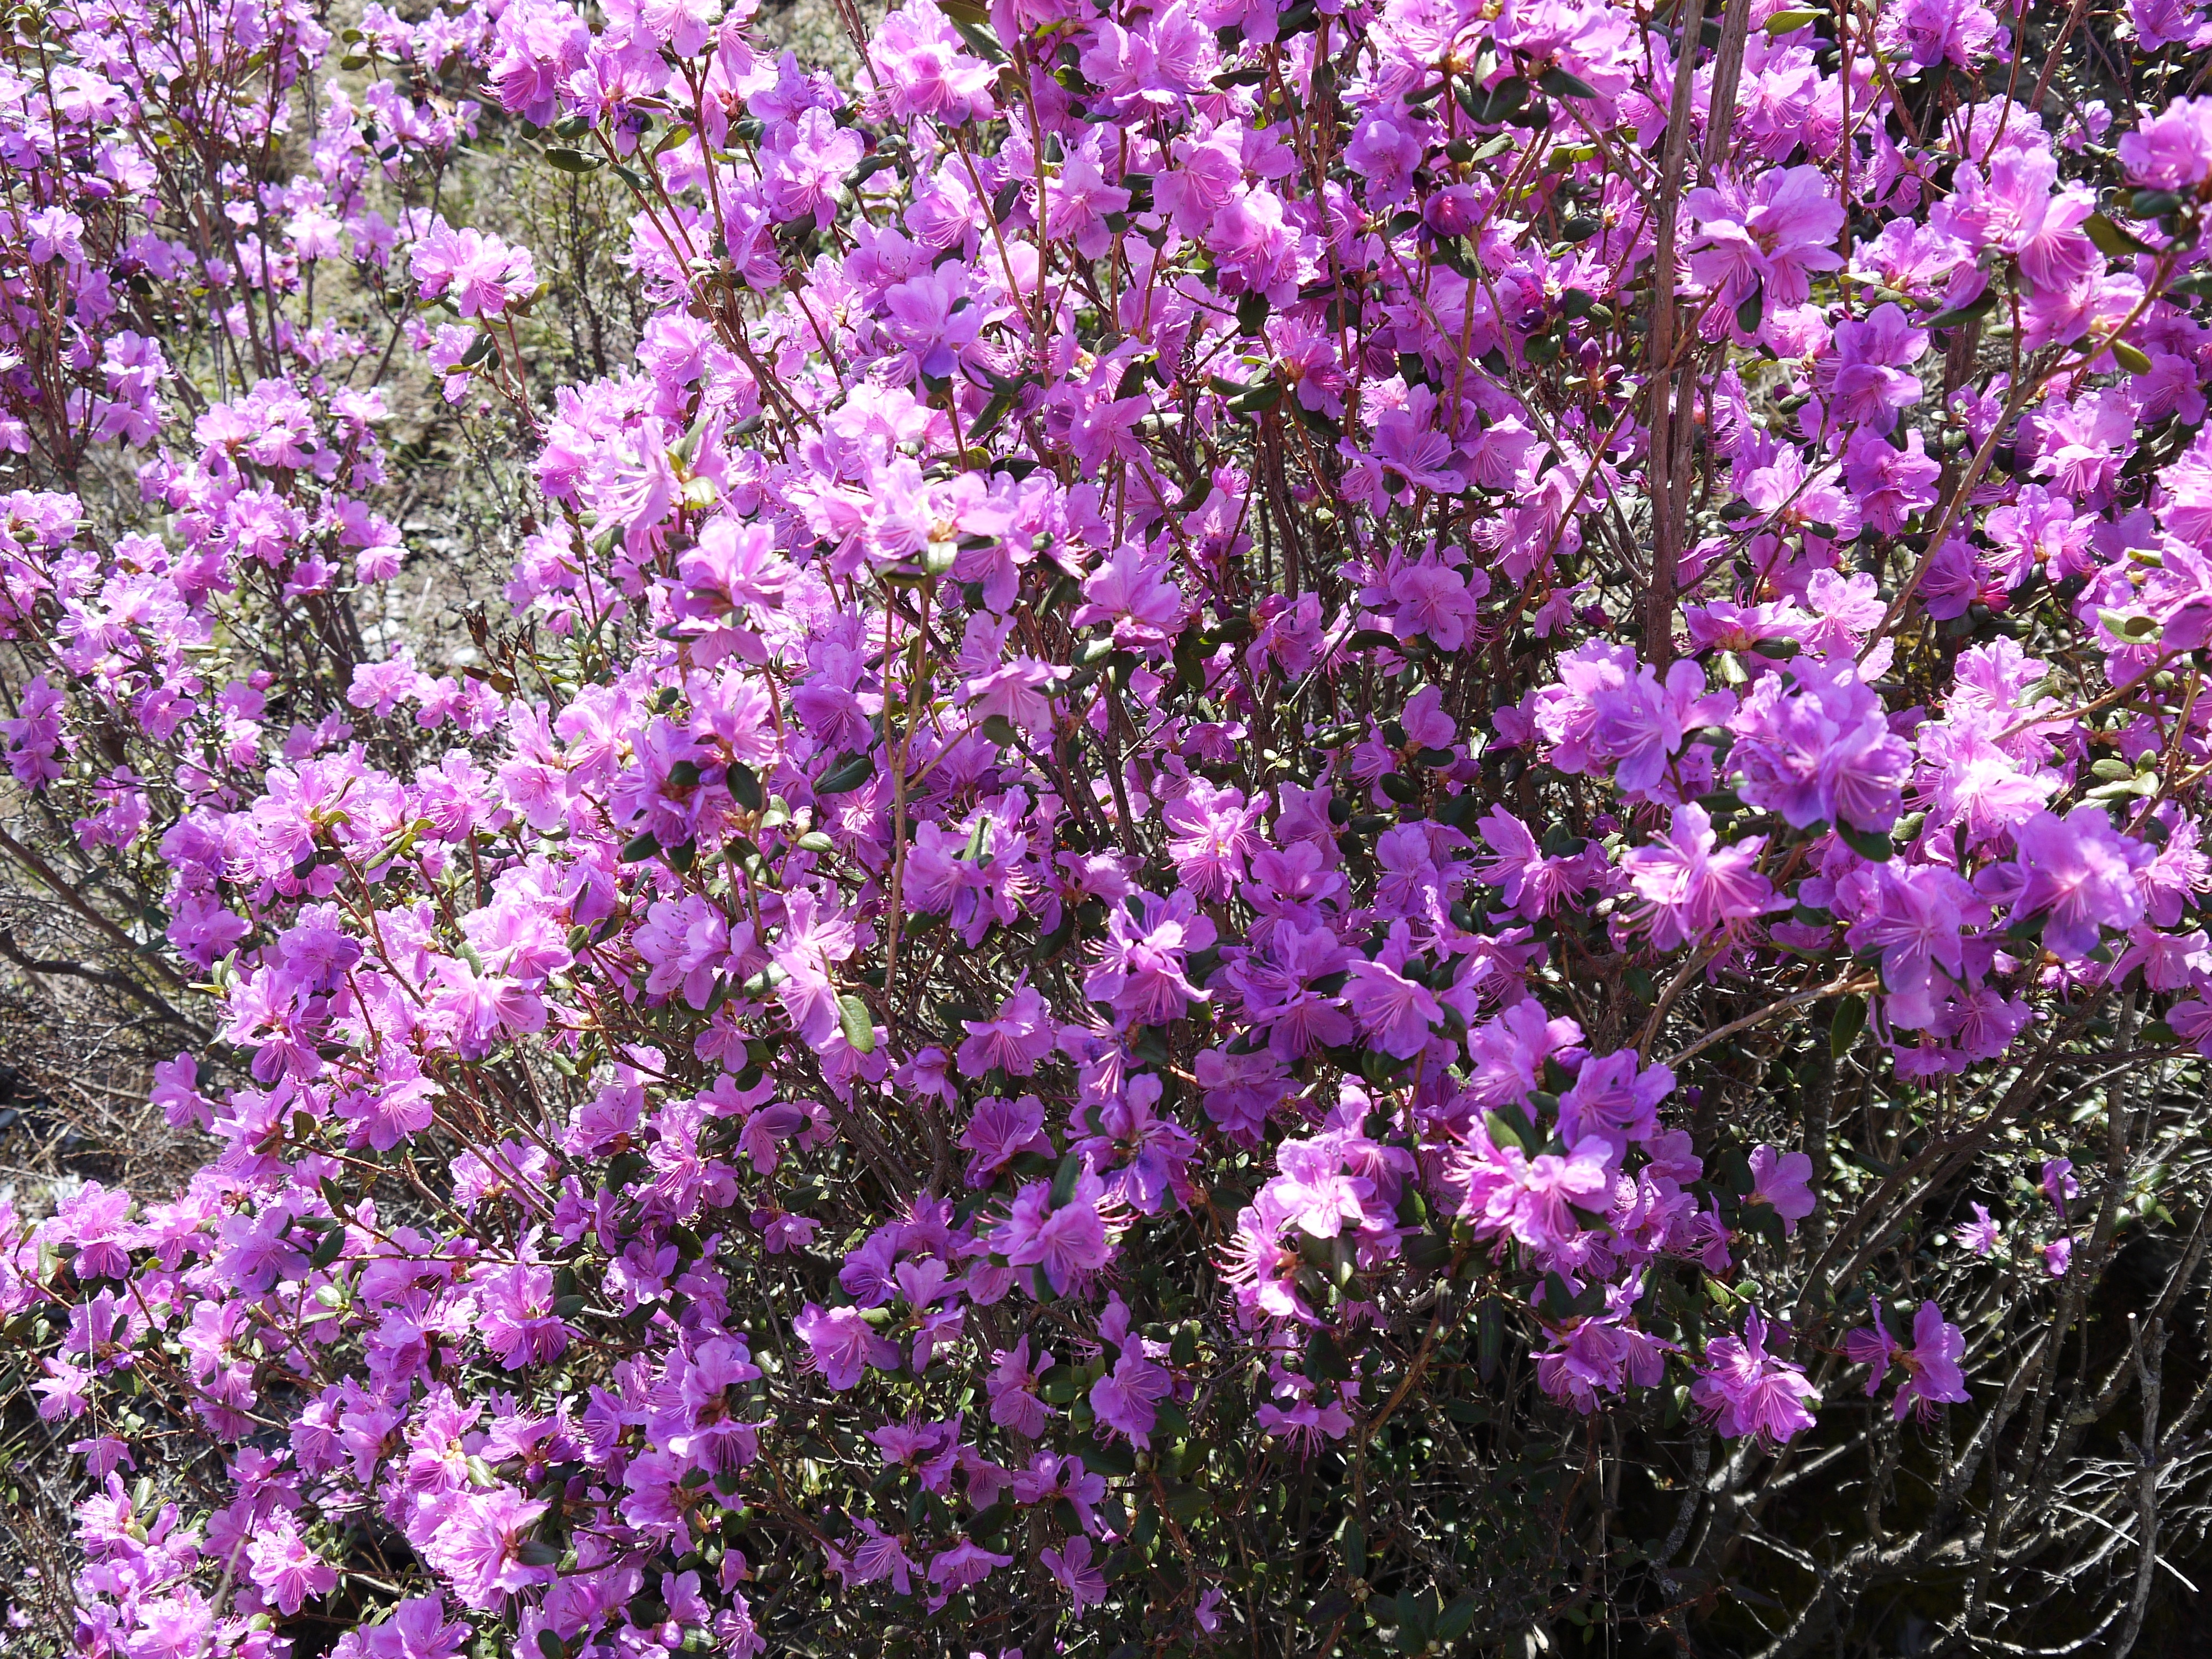
plant, flower, spring, flora, wildflower, shrub, flowering plant, altai, labrador tea, aubretia, annual plant, woody plant, land plant, breckland thyme